Henry Luttrell, 2nd Earl of Carhampton

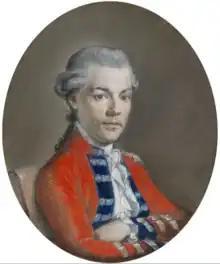
Henry Lawes Luttrell

General Henry Lawes Luttrell, 2nd Earl of Carhampton PC (7 August 1743 – 25 April 1821) was a British Army officer and politician, who both in public and private life attracted scandal. He was spurned by colleagues in the British House of Commons who believed that in the election of 1769 he had played an underhand role in denying his seat to the popular choice, the reformer John Wilkes. In 1788 he was publicly accused in Dublin of raping a twelve-year-old girl. Ten years later, his command in the suppression of the Irish rebellion of 1798 was criticised by fellow officers for its savagery, and not least against women. His last years in Parliament were marked by his opposition to Catholic Emancipation, and to parliamentary reform.